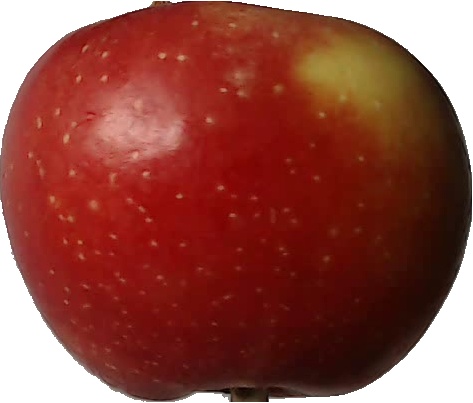
Label: apple_braeburn_1